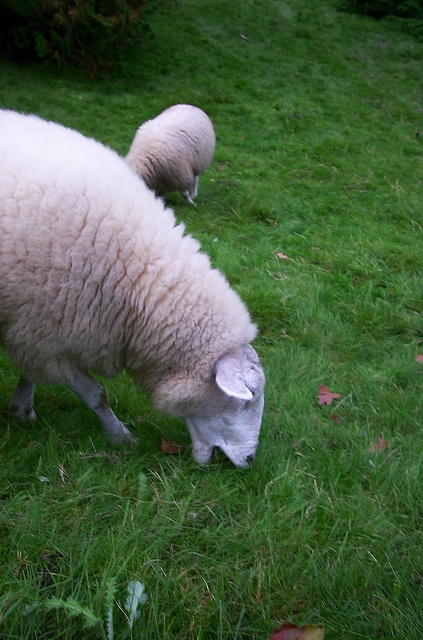
Two white sheep graze in a grassy field.
A lamb that is eating from the grass.
A couple of sheep grazing in a small field of grass.
A couple of sheep graze in a lush grass field.
A couple of sheep standing on top of a lush green field.